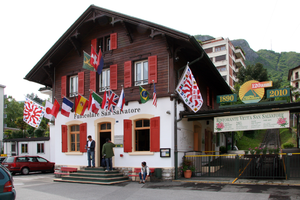
Paradiso / Galleri
Paradiso er en by i Schweiz med 4.144 indbyggere og er samtidig en selvstændig kommune i den schweiziske kanton Ticino.